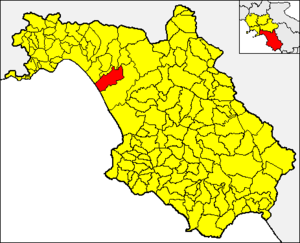
Battipaglia est une ville italienne d'environ 50 900 habitants, située dans la province de Salerne en Campanie, dans l'Italie méridionale.